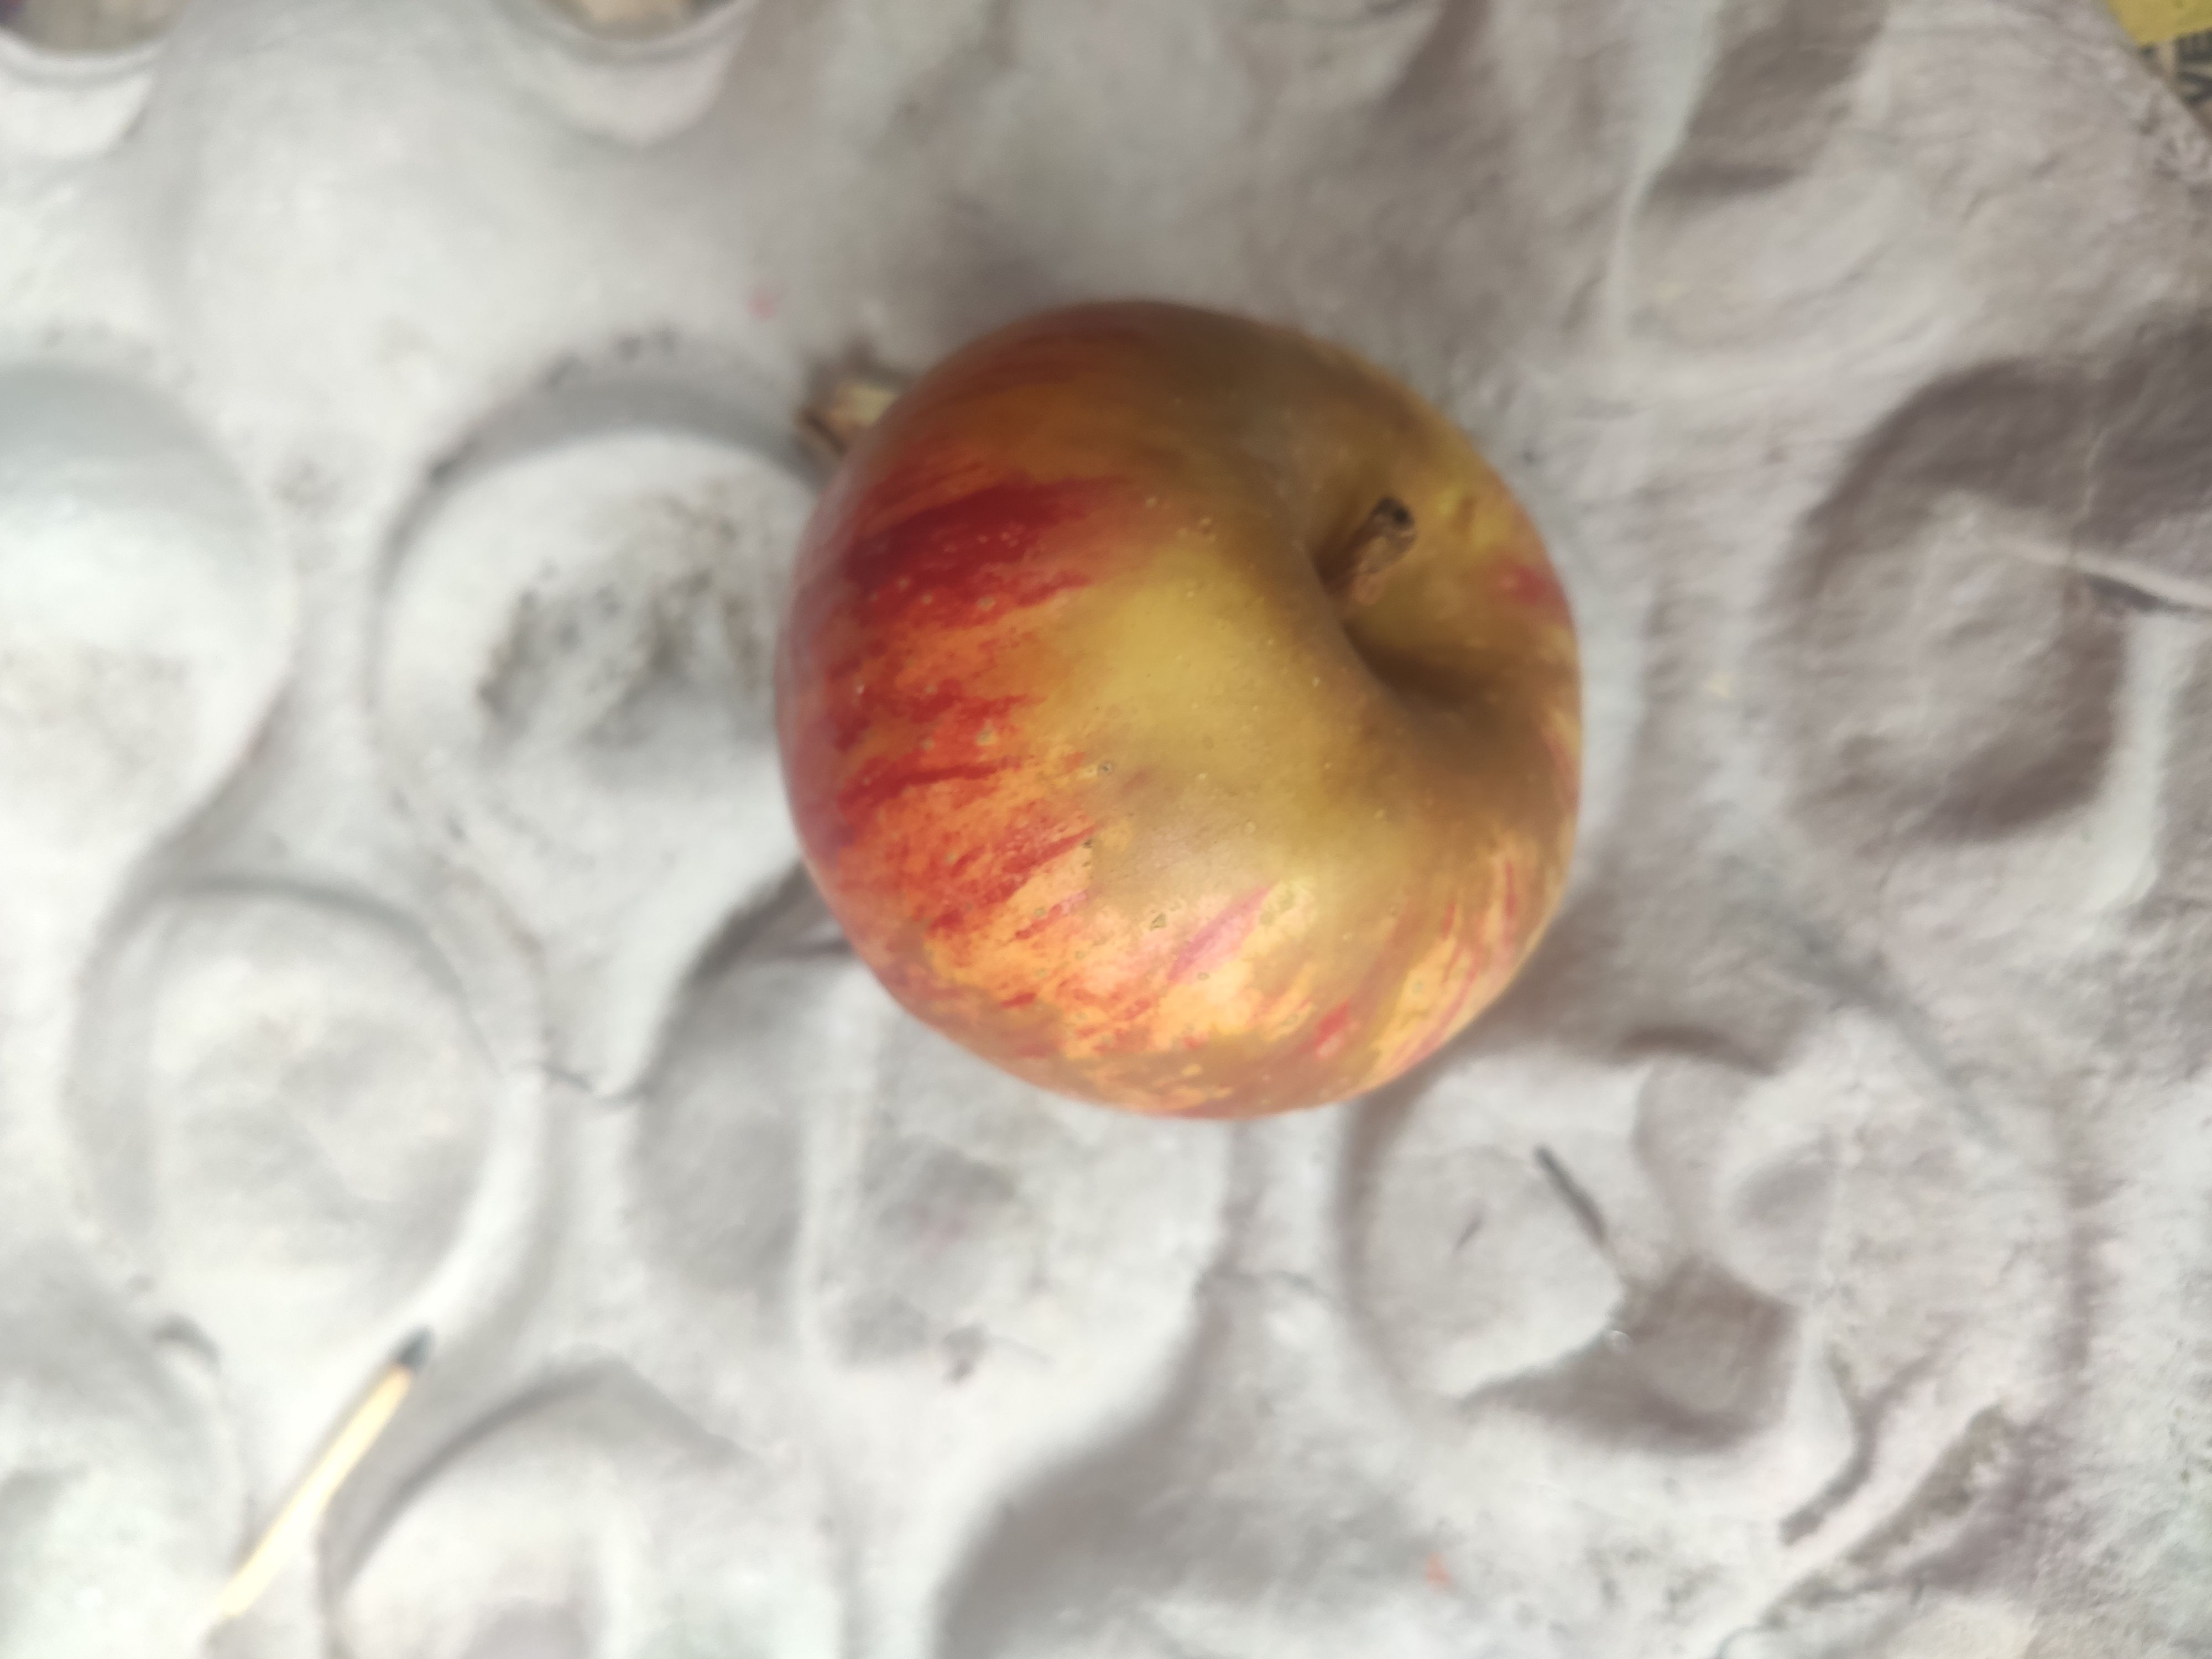
Fruit: apple
Grade: 2nd-grade